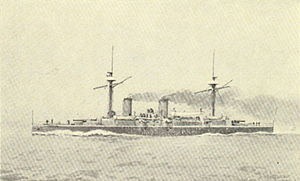
Beskyttet krydser / De første beskyttede krydsere
Den første moderne beskyttede krydser, Esmeralda fra Chile (1884)
Den chilenske krydser Esmeralda fra 1884 var den første moderne beskyttede krydser.
Den beskyttede krydser var en særlig type krydser. Den var afledt af panserkrydseren, men i stedet for et panser langs skibssiden blev tonnagen udnyttet til mere maskineri og en kraftig artilleribestykning.